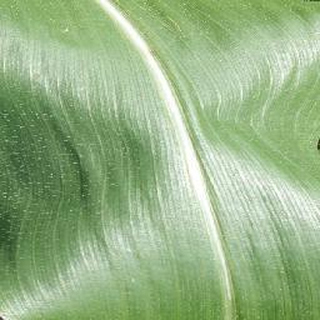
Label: healthy_corn